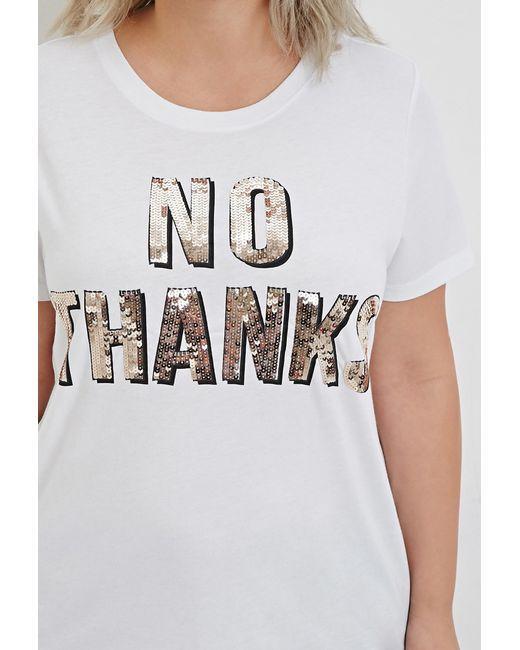
weißes T-Shirt Kurzarm Rundhalsausschnitt